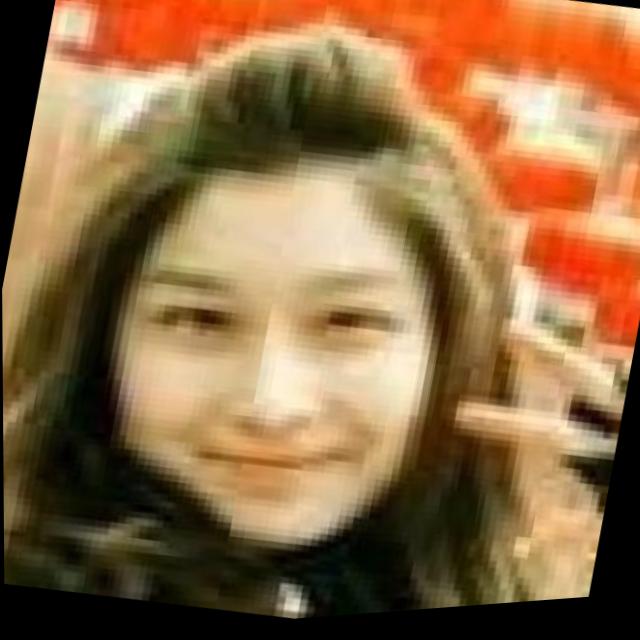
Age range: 21-44